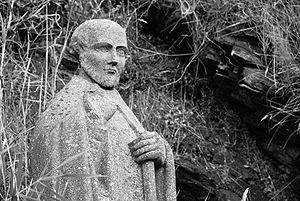
Saint-Gildas-de-Rhuys
Gildas est un ecclésiastique originaire de l'île de Grande-Bretagne qui aurait fini sa vie en Bretagne continentale. Surnommé Sapiens, « le Sage », Gildas est connu comme auteur du sermon De Excidio et Conquestu Britanniae, l'une des sources majeures pour l'histoire de la Grande-Bretagne aux Vᵉ et VIᵉ siècles. Il promeut dans ses écrits la vie monastique, et des fragments de lettres indiquent qu'il aurait également rédigé une règle monacale moins austère que celle de son contemporain, saint David.